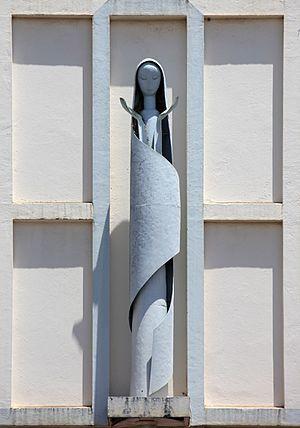
Statue de l'Eglise de La Trinite (Saint-Denis) par Guy Lefèvre
Cette liste des églises de La Réunion recense les églises catholiques romaines de l'île de La Réunion, département d'outre-mer français dans le sud-ouest de l'océan Indien.
Guy Lefèvre, né le 13 novembre 1933 à Fianarantsoa à Madagascar et mort le 12 janvier 2018, est un vitrailliste malgache.